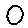
Label: 0